Bisphenol A

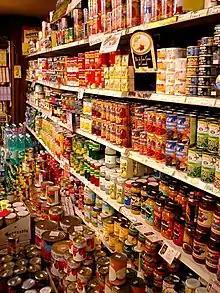
The largest exposure humans have had to BPA is from food packaging, particularly the epoxy lining of metal food, beverage cans and plastic bottles.

As a result of the presence of BPA in plastics and other commonplace materials, most people are frequently exposed to trace levels of BPA. The primary source of human exposure is via food, as epoxy and PVC are used to line the inside of food cans to prevent corrosion of the metal by acidic foodstuffs. Polycarbonate drink containers are also a source of exposure, although most disposable drinks bottles are actually made of PET, which contains no BPA. Among the non-food sources, exposure routes include through dust, thermal paper, clothing, dental materials, and medical devices. Although BPA exposure is common, it does not accumulate within the body, with toxicokinetic studies showing the biological half-life of BPA in adult humans to be around two to five hours. During its elimination, the body first converts BPA into more water-soluble compounds via glucuronidation or sulfation, which are then removed from the body through urine. This allows exposure to be easily determined by urine testing, facilitating convenient biomonitoring of populations. Food and drink containers made from Bisphenol A-containing plastics do not contaminate the content to cause any increased cancer risk.